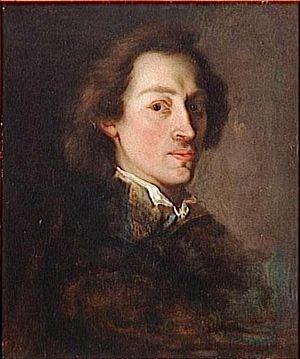
Ce catalogue est une liste thématique des œuvres de Frédéric Chopin.